2018 United States state legislative elections

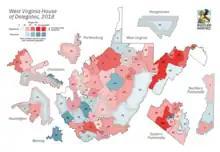
2018 West Virginia House of Delegates elections

Half of the seats of the Washington State Senate and all of the seats of the Washington House of Representatives were up for election in 2018. Democrats had previously flipped control of the Senate in a 2017 special election. Democrats retained control of both chambers.